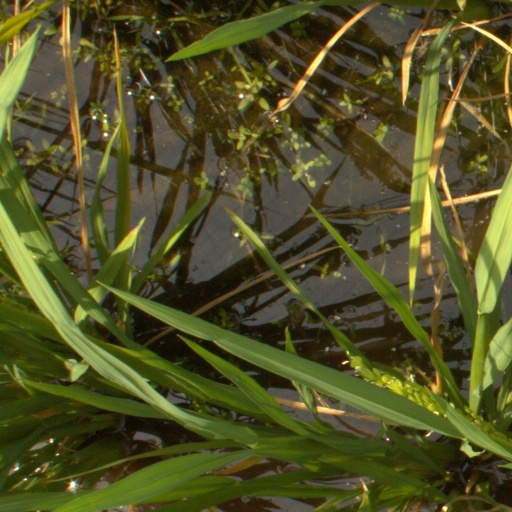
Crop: rice